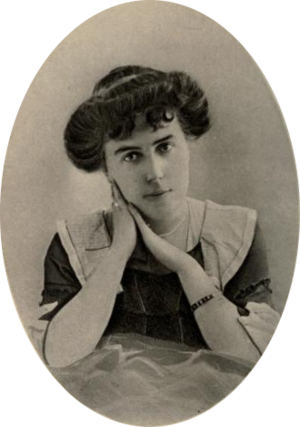
Portrait de Marie Lenéru à 37 ans (en 1912) [1] page 134 (environ) publié en 1922 par les éditions G. Crès et Cie, pour le Journal de Marie Lenéru.
Marie Lenéru est une dramaturge et diariste française, née à Brest le 2 juin 1875, morte à Lorient le 23 septembre 1918.